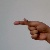
The image shows a hand gesture representing the letter 'G' in Indian Sign Language.